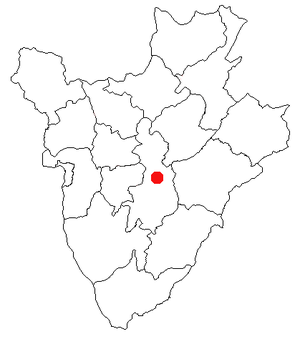
Gitega
Gitegas beliggenhed i Burundi
Gitega er Burundis hovedstad. byen ligger i den centrale del af Burundi, med et indbyggertal på cirka 135.000. Gitega ligger ca. 60 Kilometer sydøst for Burundis tidligere hovedstad Bujumbura, som er den største by og det økonomiske centrum i landet. I 2019 gjorde Burundis regering klart, at de ville flytte hovedstaden, som ville ske gradvist over de næste tre år.